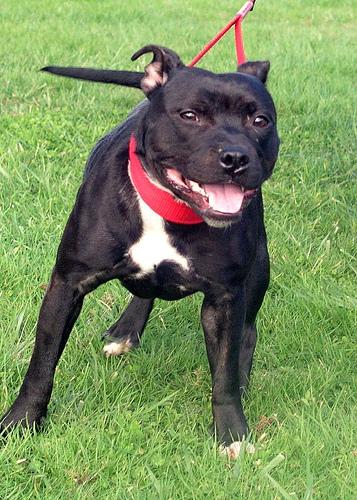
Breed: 203-n000015-Staffordshire_bullterrier